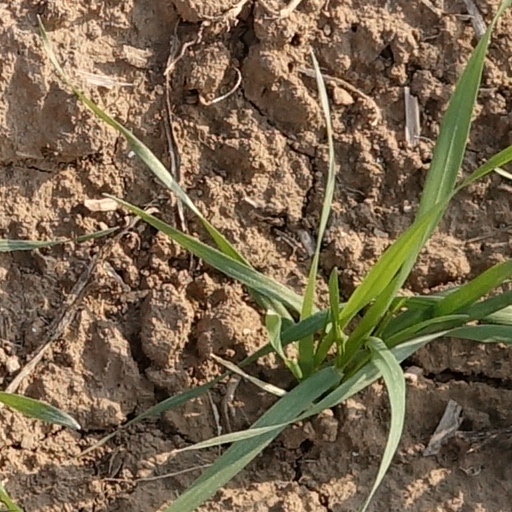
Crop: wheat